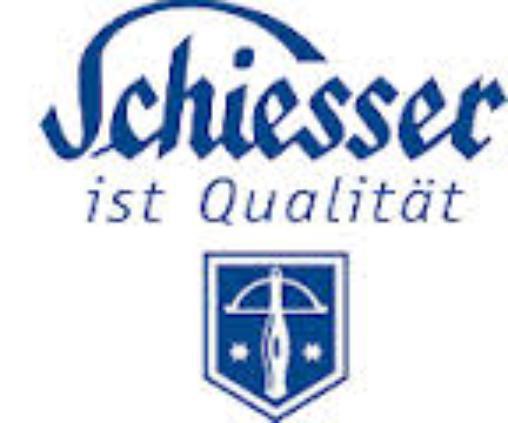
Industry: Clothes